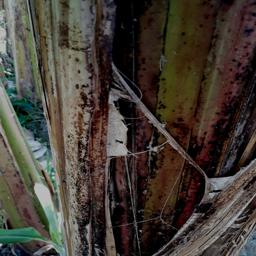
Label: PSEUDOSTEM WEEVIL